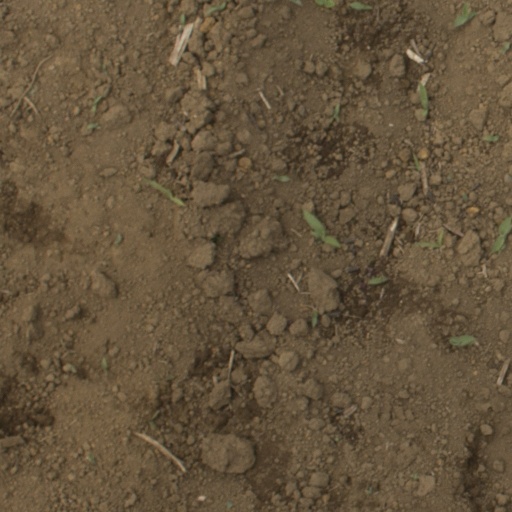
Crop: Jerusalem artichoke